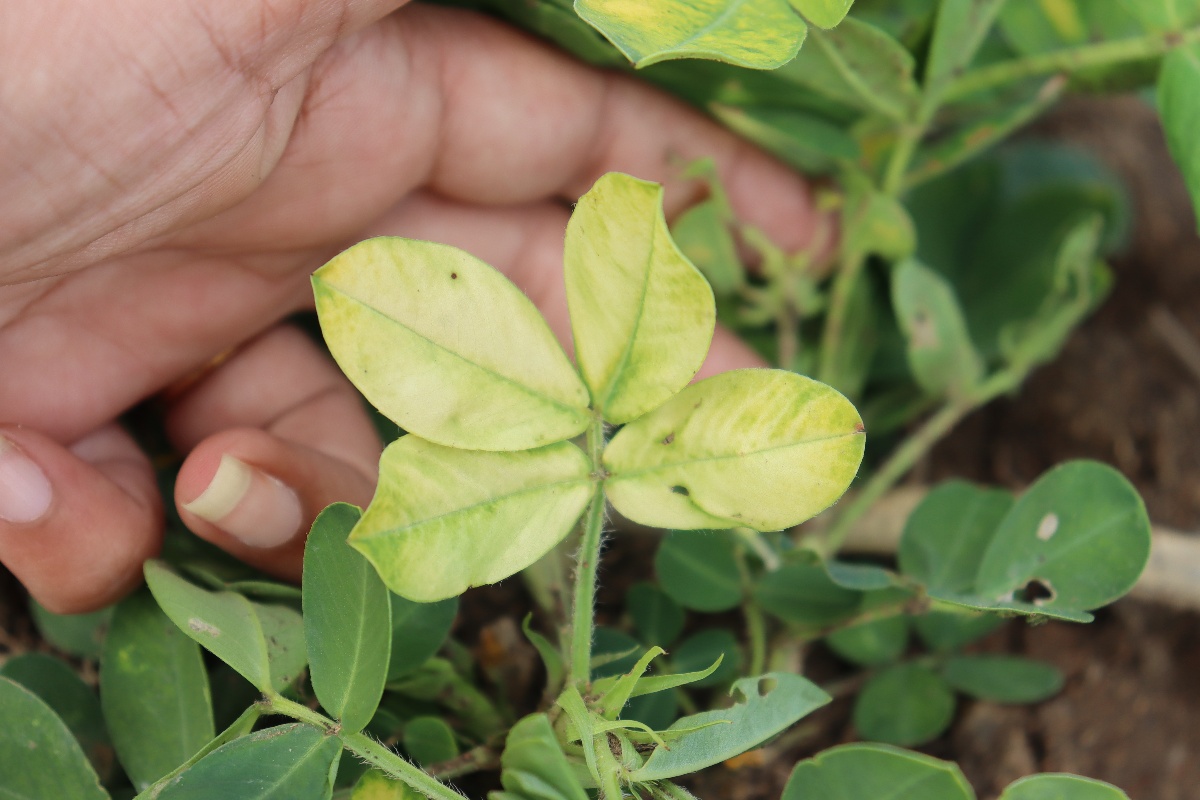
Label: nutrition deficiency